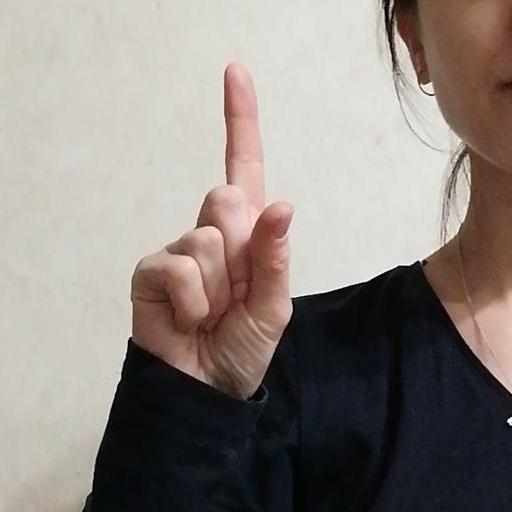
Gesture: one